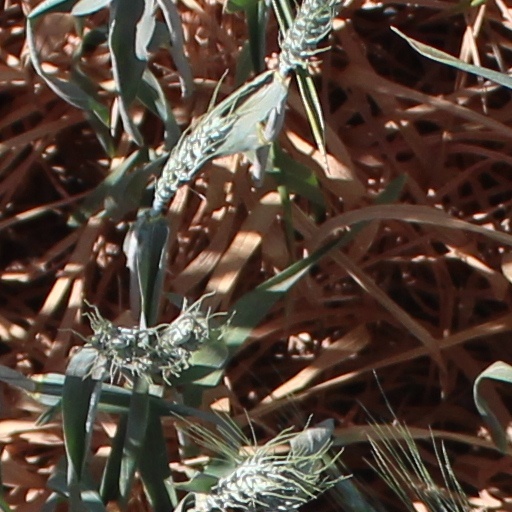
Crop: wheat